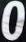
Number: 0